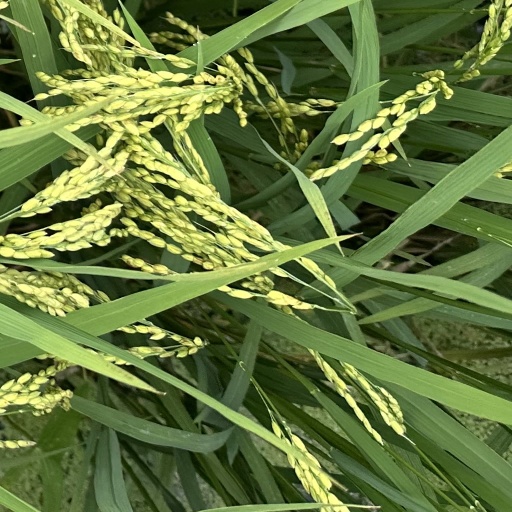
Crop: rice